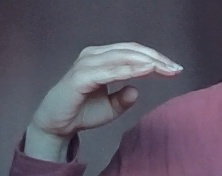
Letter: jeem